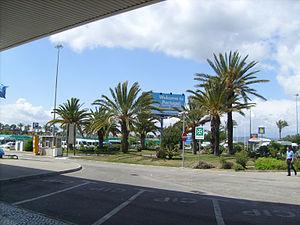
L'aéroport de Faro, est situé à environ 7 km de Faro au Portugal. Le trafic 2007 a atteint 5,5 millions de passagers, ce qui classe Faro au second rang des aéroports portugais après Lisbonne-H. Delgado.